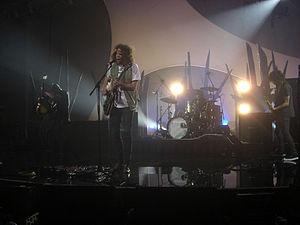
Wolfmother est un groupe de hard rock australien, originaire de Sydney. Leur style est un mélange de heavy metal et de rock psychédélique. Le magazine Rolling Stone cite Wolfmother dans l'un de ses « Top 10 des groupes à voir 2006 ».